Mariett Dances Today

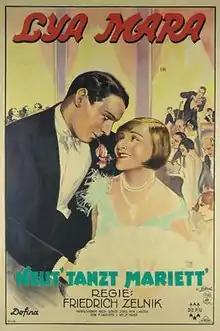

Mariett Dances Today (German: Heut tanzt Mariett) is a 1928 German silent romance film directed by Frederic Zelnik and starring Lya Mara, Fred Louis Lerch and Harry Halm. It was shot at the Staaken Studios in Berlin and on location in the Swiss resort of St. Moritz.